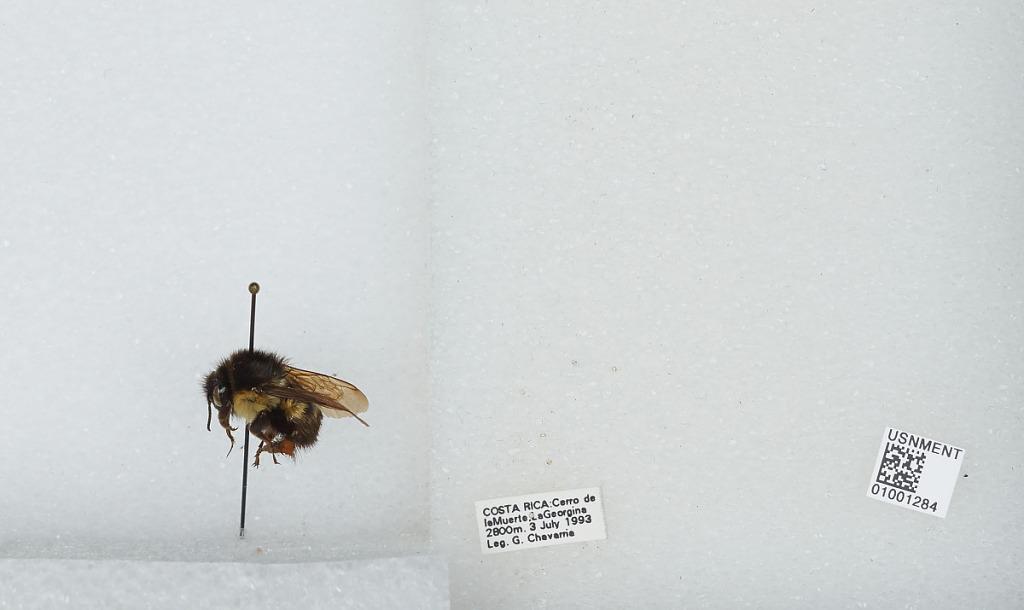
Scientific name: Bombus (Pyrobombus) ephippiatus (Say)
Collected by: G. Chavarria
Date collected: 1993-7-3
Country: Costa Rica
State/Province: San Jose
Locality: Cerro de la Muerte, La Georgina
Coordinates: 9.5583, -83.7239